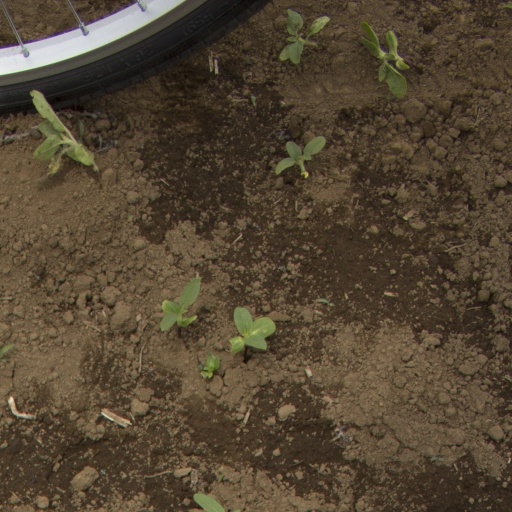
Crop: Jerusalem artichoke